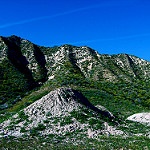
Scene: Outdoor